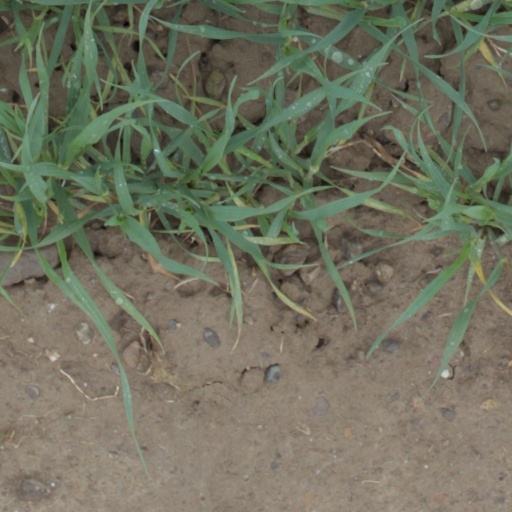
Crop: wheat